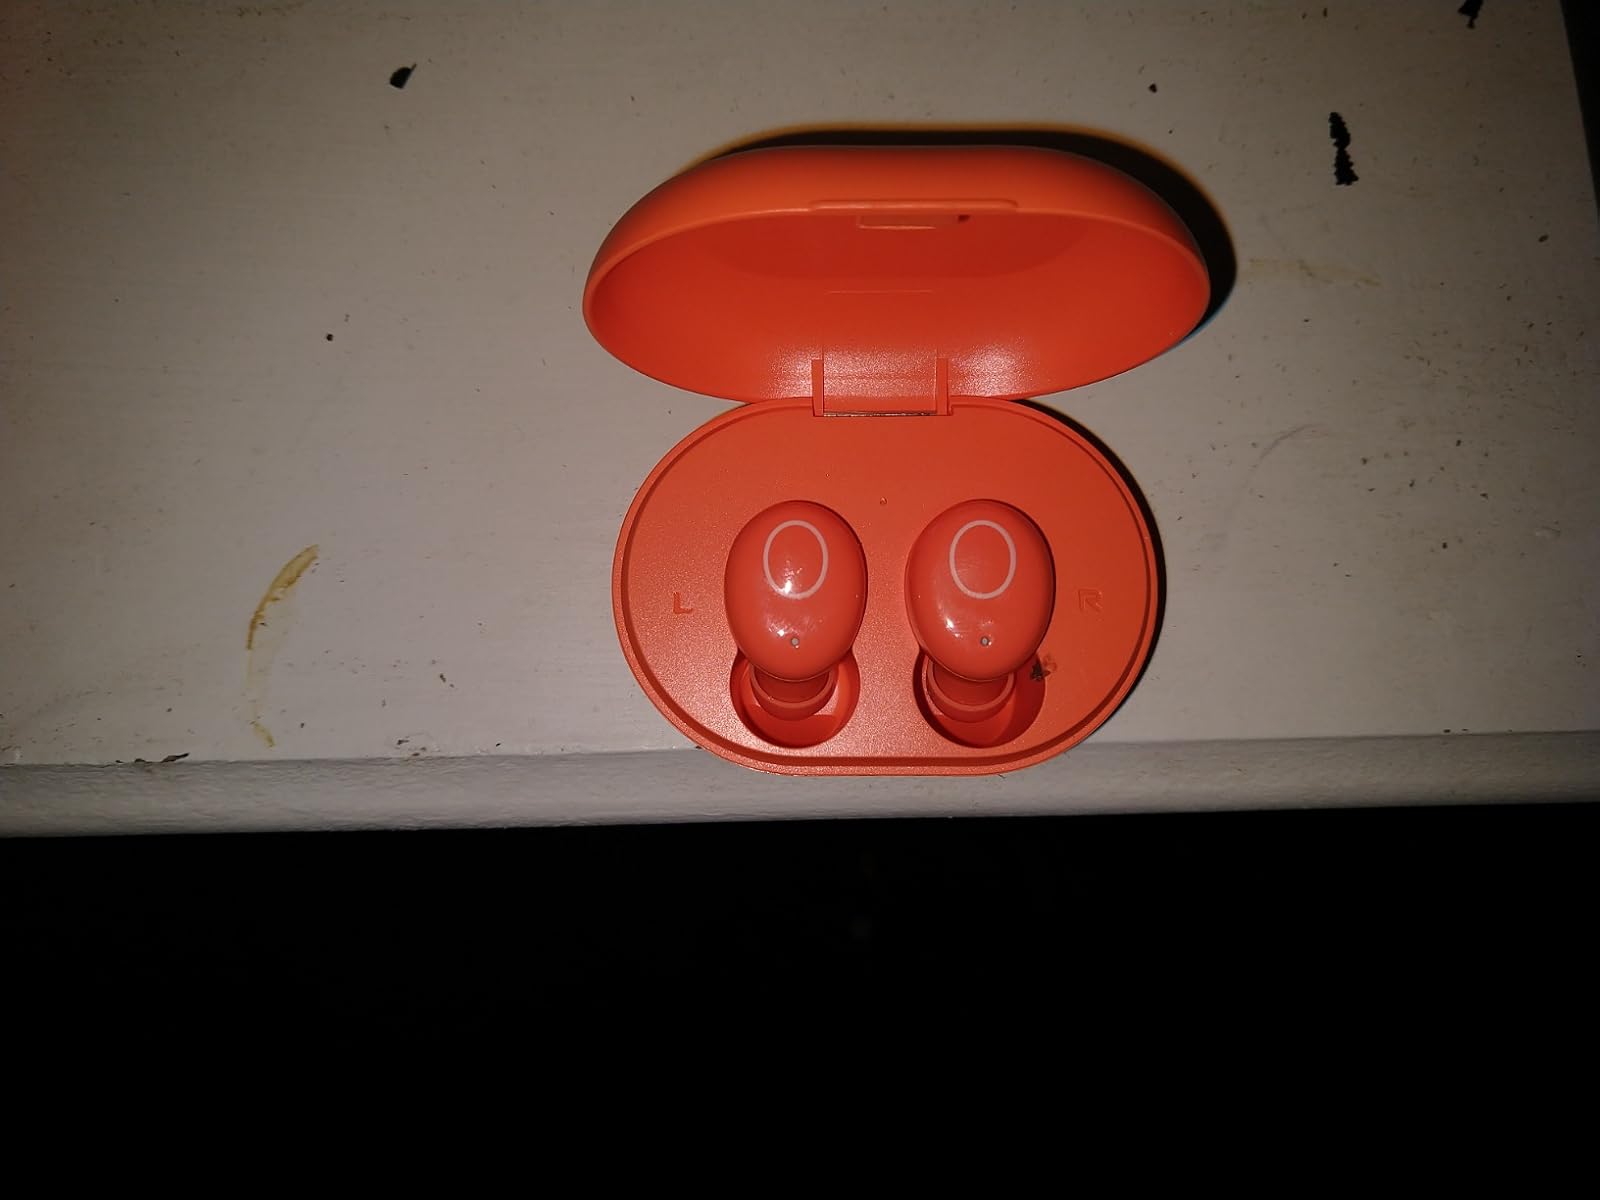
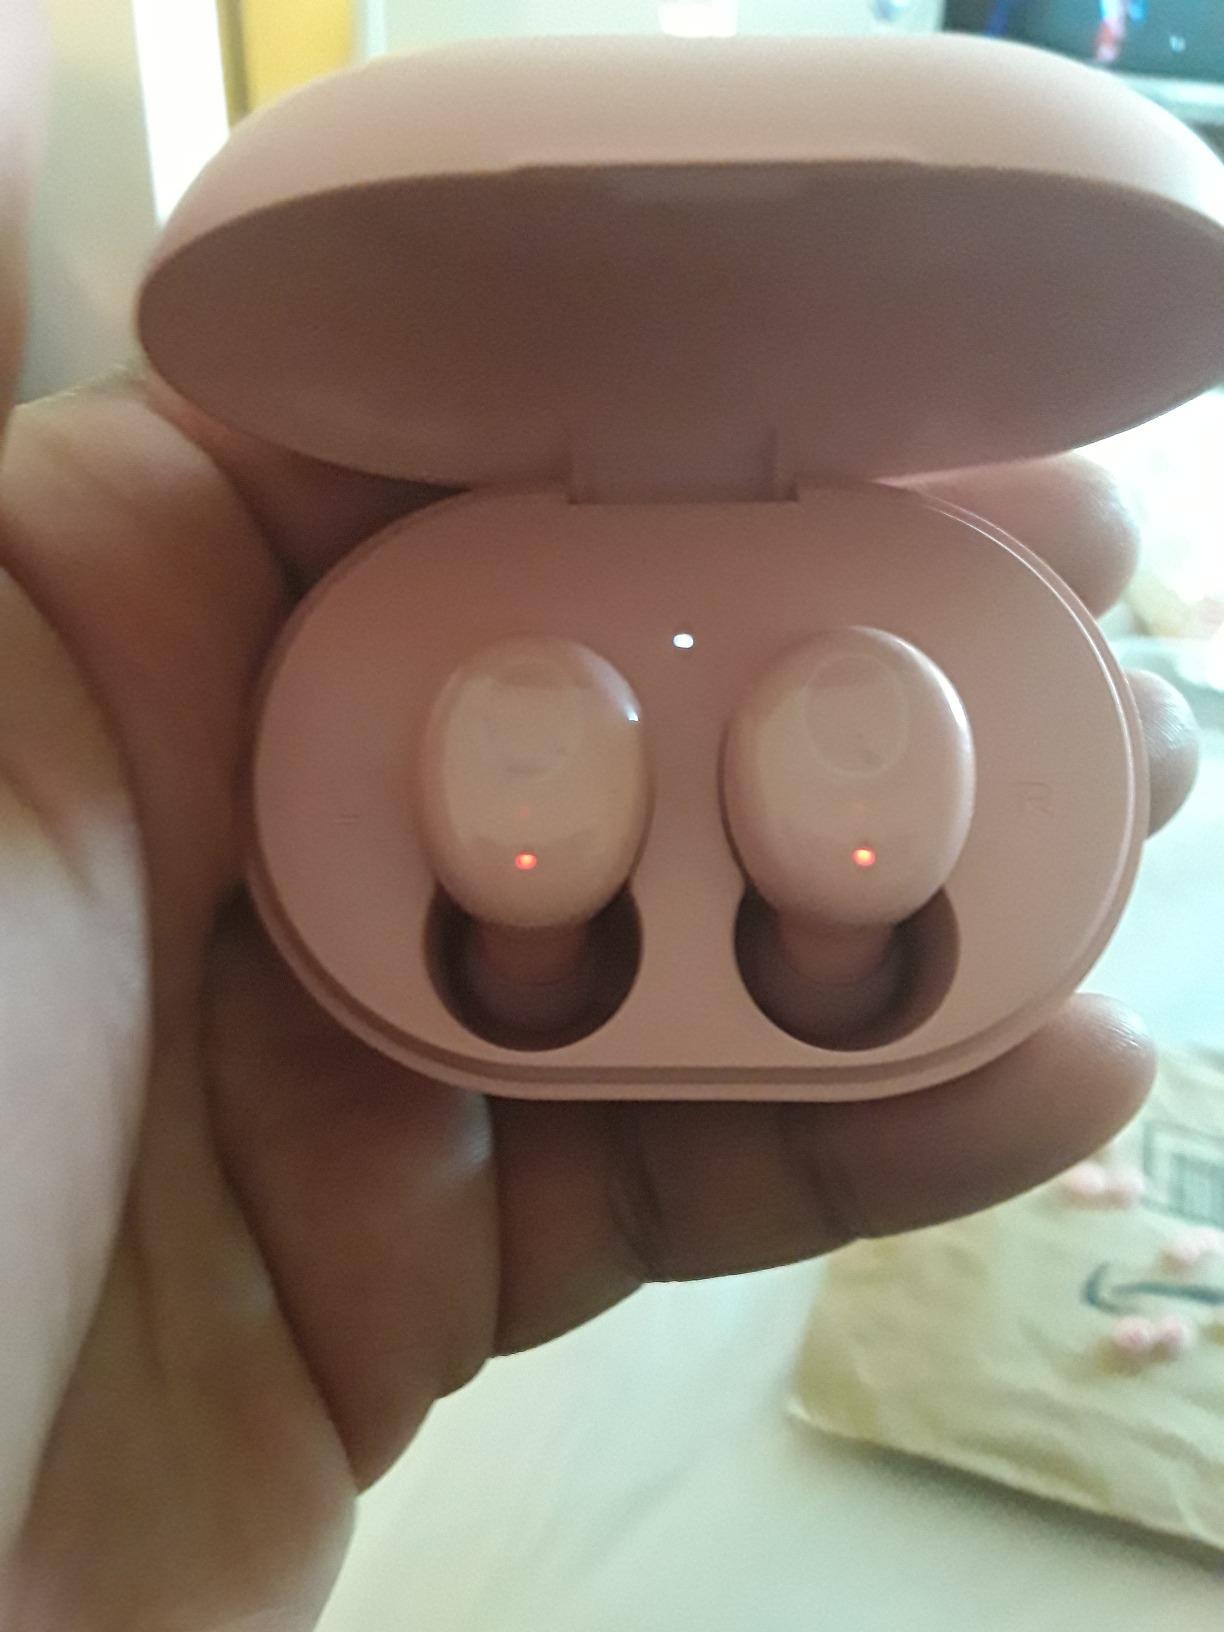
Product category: earbuds
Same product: no